Fu Xiaotian

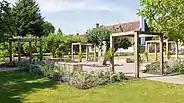

In 2016, her alma mater, Churchill College at the University of Cambridge named a garden after her – the Xiaotian Fu Garden – in recognition of her £250,000 contribution to support education, learning and research.